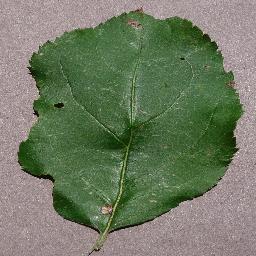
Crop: apple
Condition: black_rot